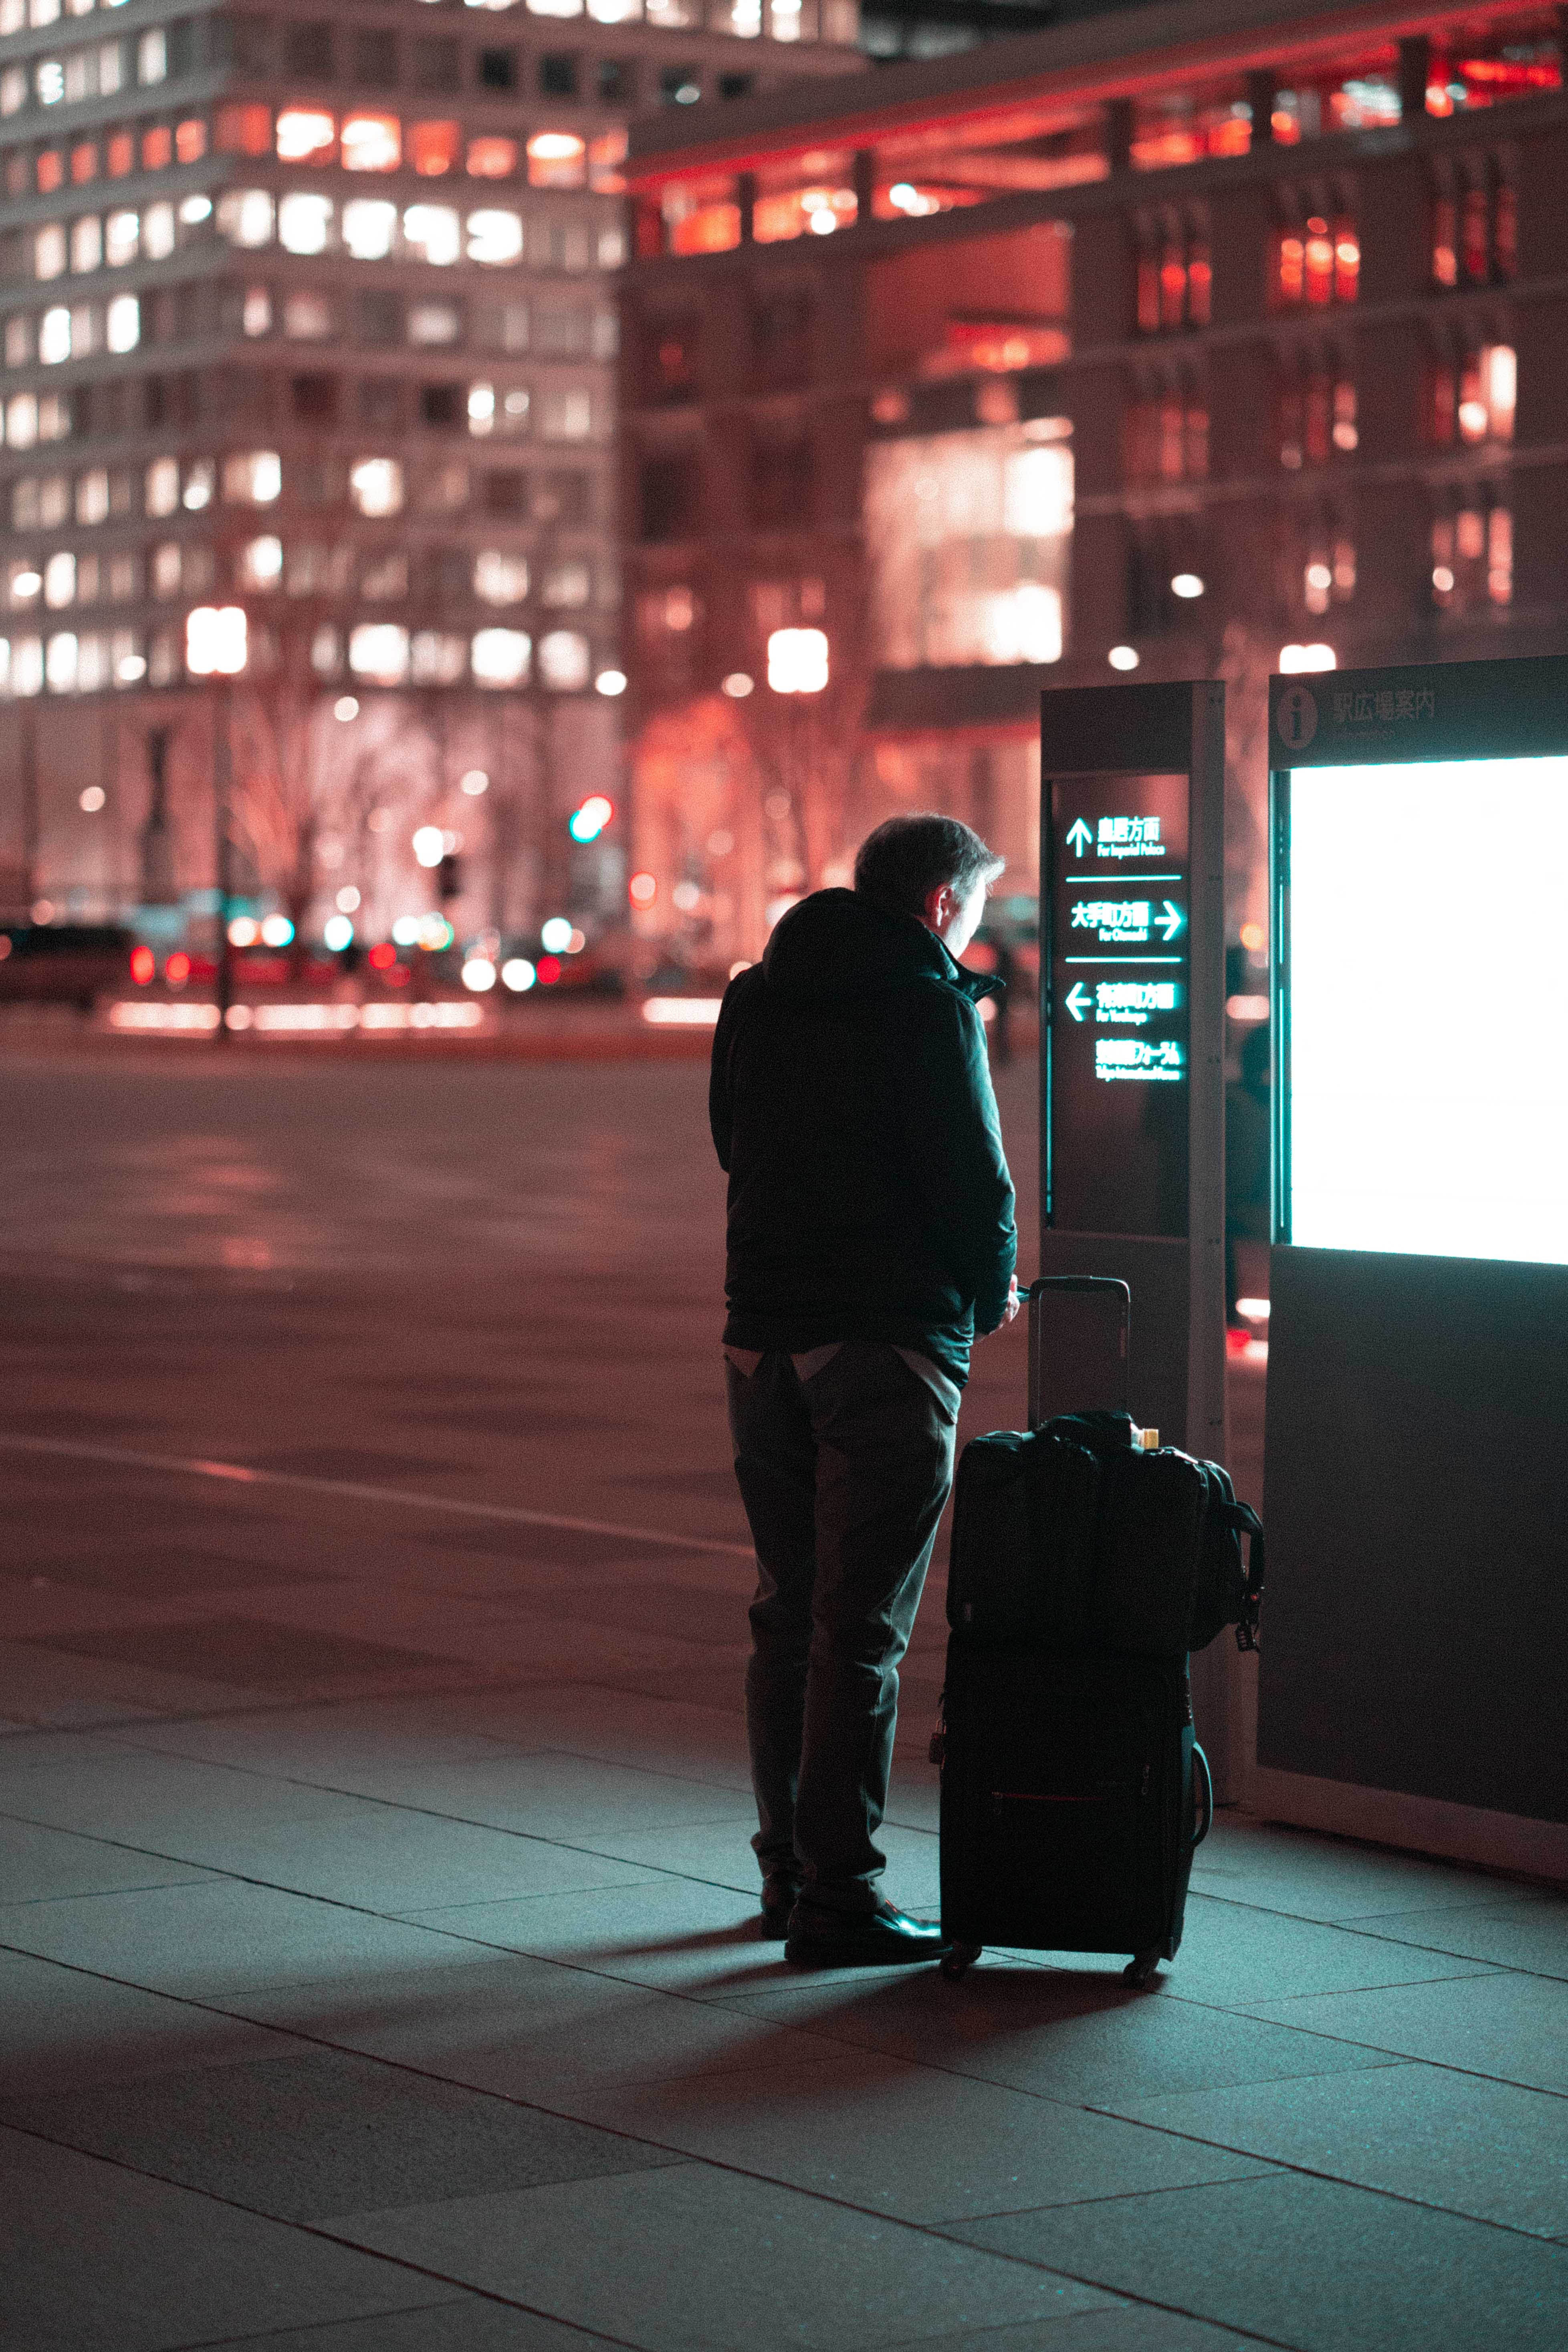
standing, urban area, red, light, snapshot, metropolitan area, night, architecture, street, city, human, infrastructure, photography, downtown, pedestrian, evening, darkness, road